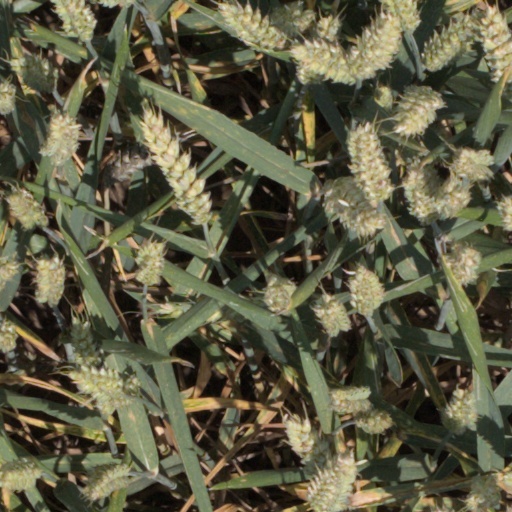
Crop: wheat